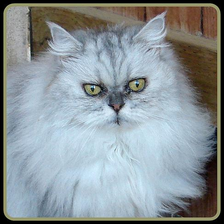
Species: cat
Breed: Persian